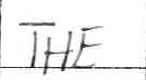
Label: the